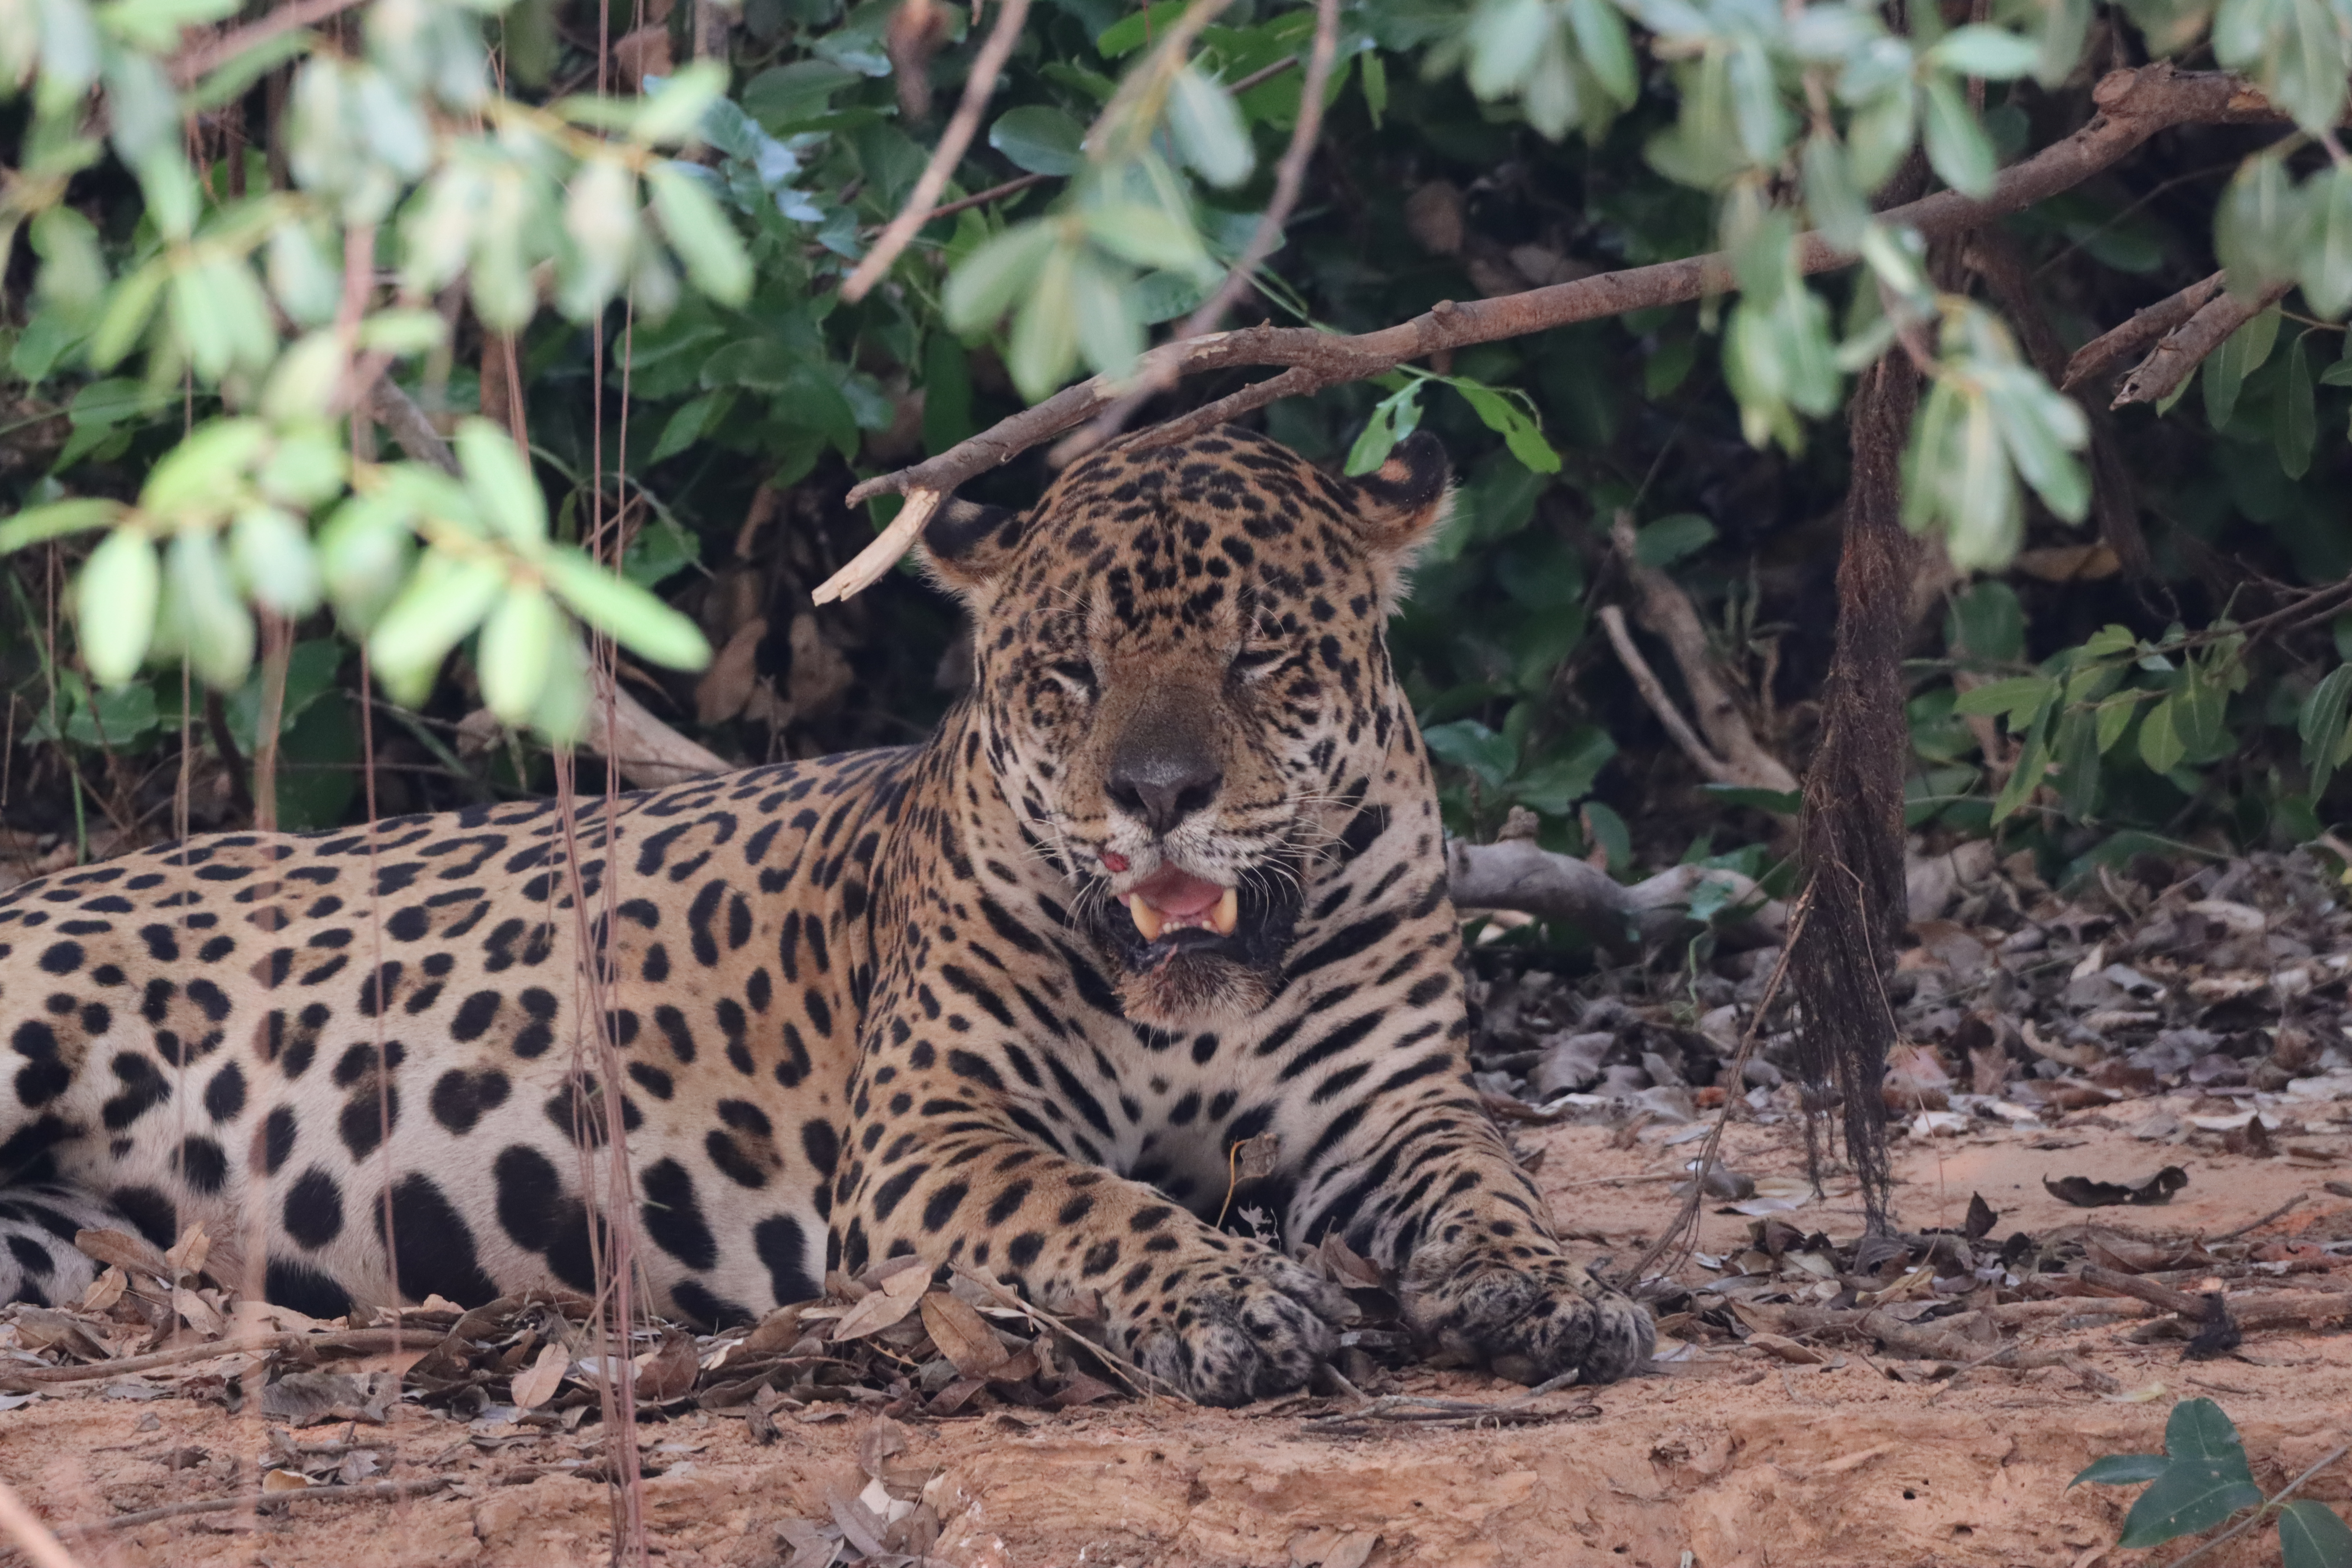
Jaguar: Tomas